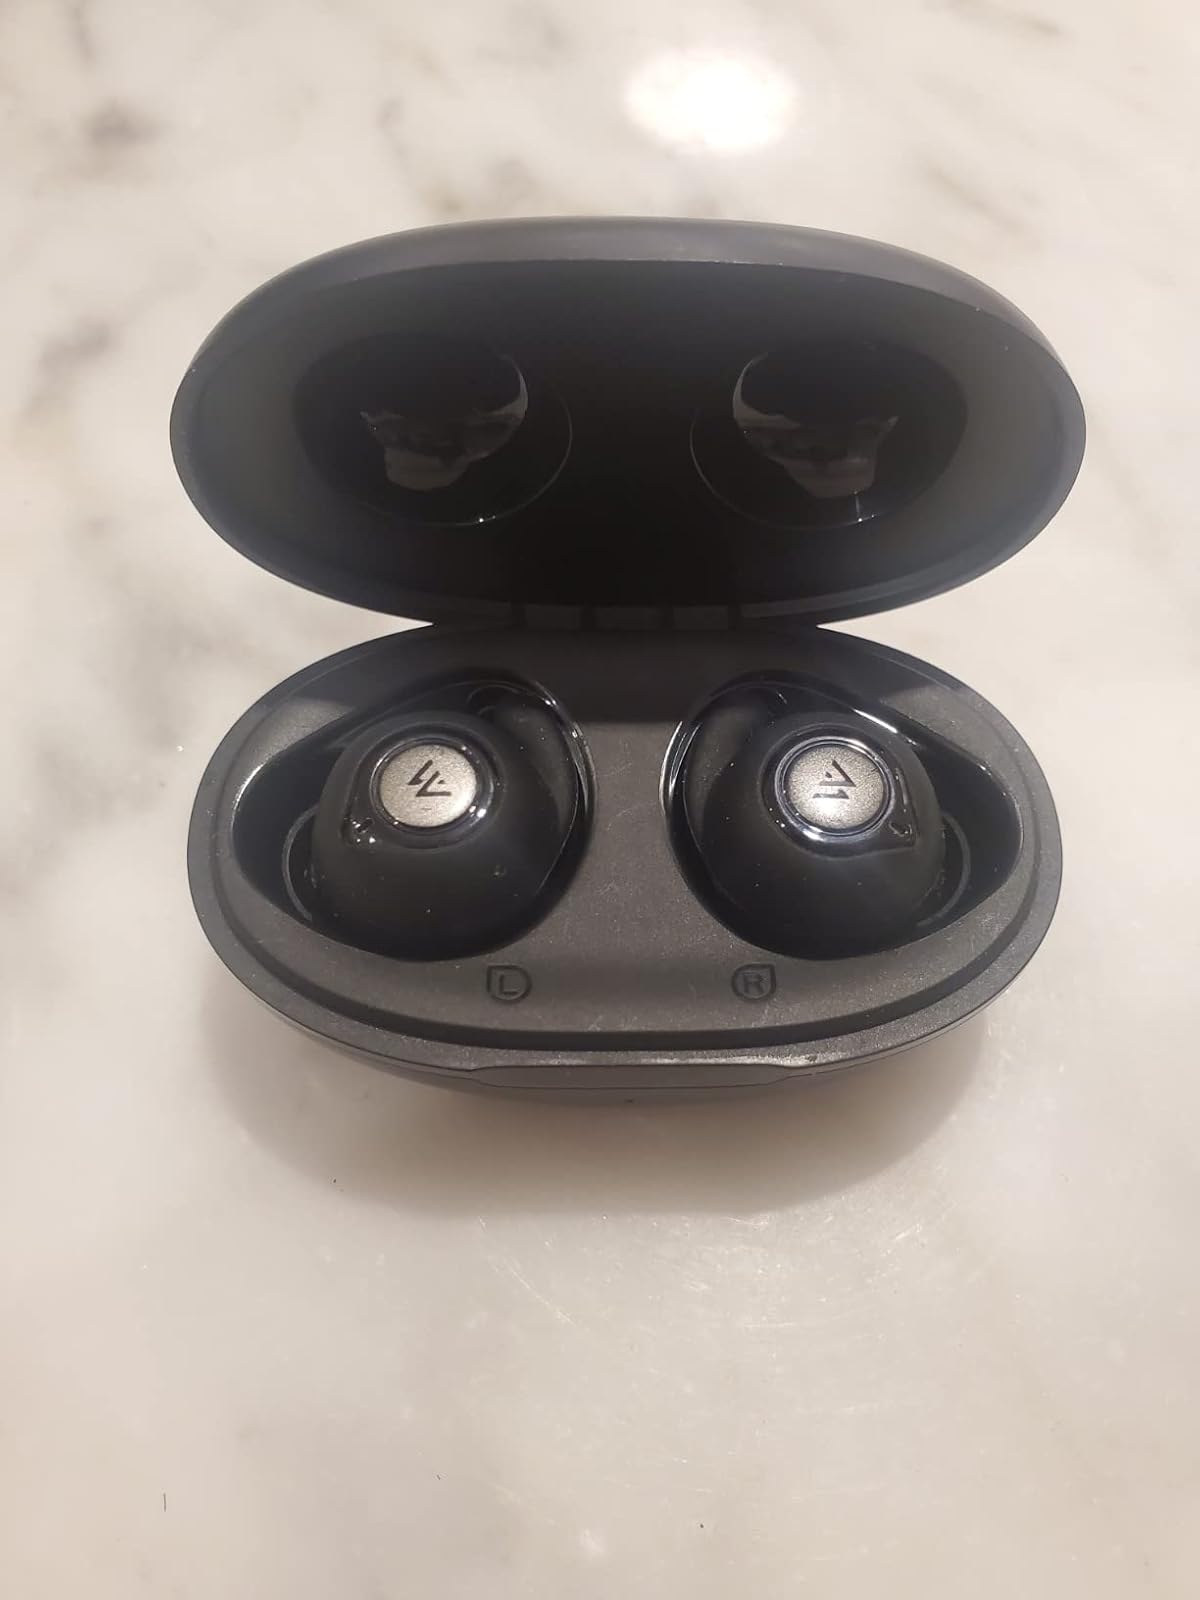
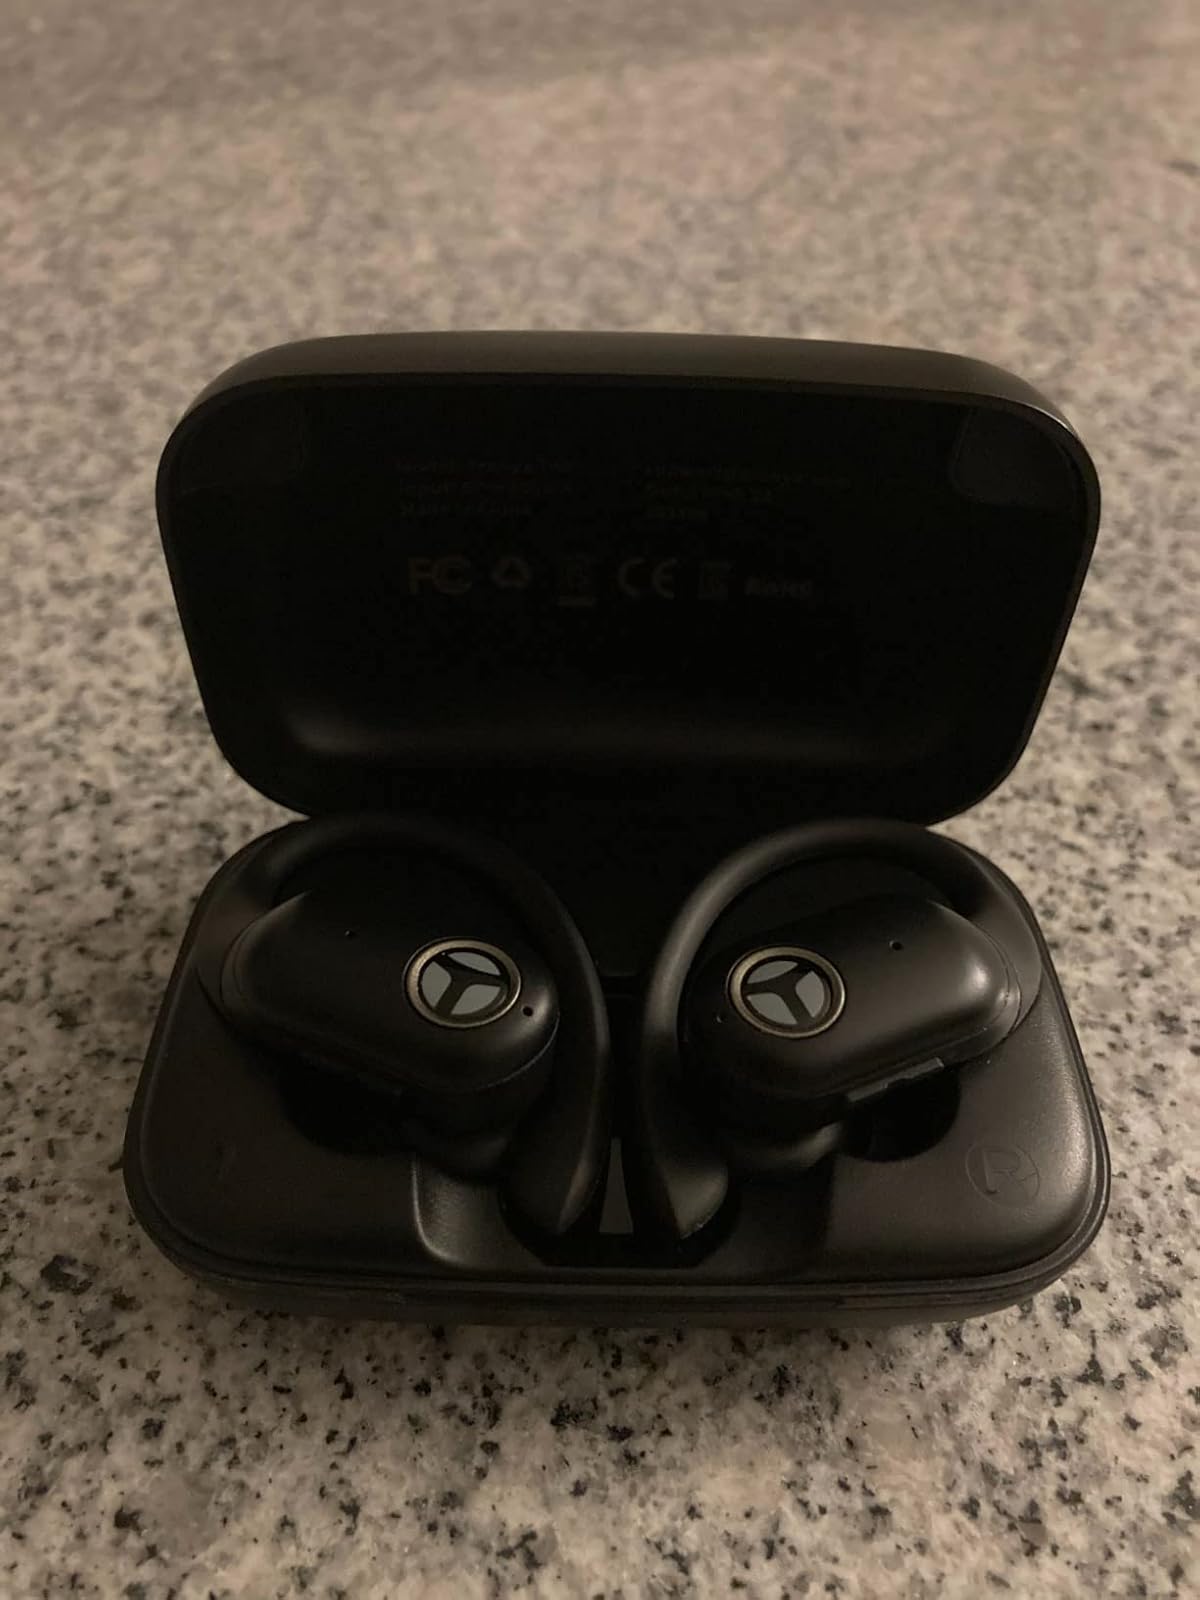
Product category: earbuds
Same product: no